China–Democratic Republic of the Congo relations

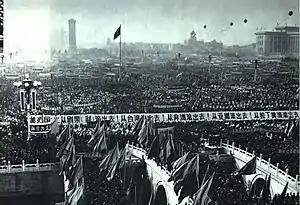
A mass rally in Tiananmen Square of Beijing in 1965 against U.S. intervention in Congo-Léopoldville.

In October 1960, the newly independent DRC, then called the Republic of the Congo, established diplomatic relations with the Republic of China (ROC). On February 20, 1961, China recognized the government headed by Antoine Gizenga. In September 1961, Gizenga joined the Cyrille Adoula government, which recognized the ROC, and the PRC suspended relations in response.